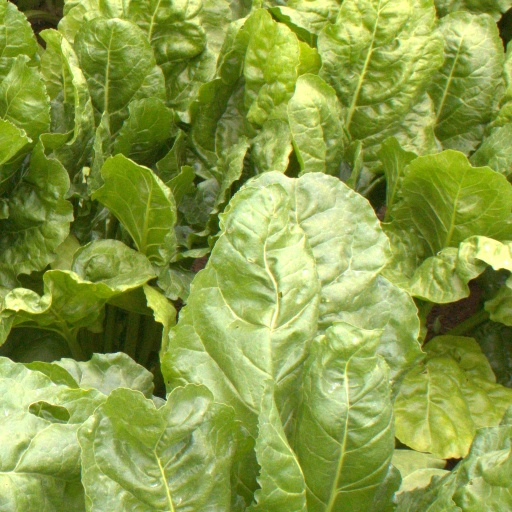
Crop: sugar beet